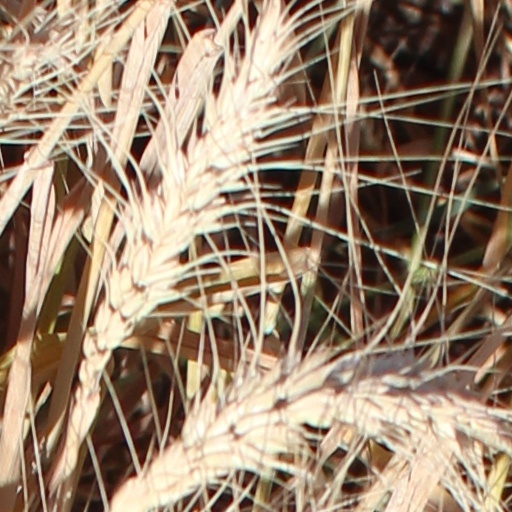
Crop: wheat